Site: brandenburg
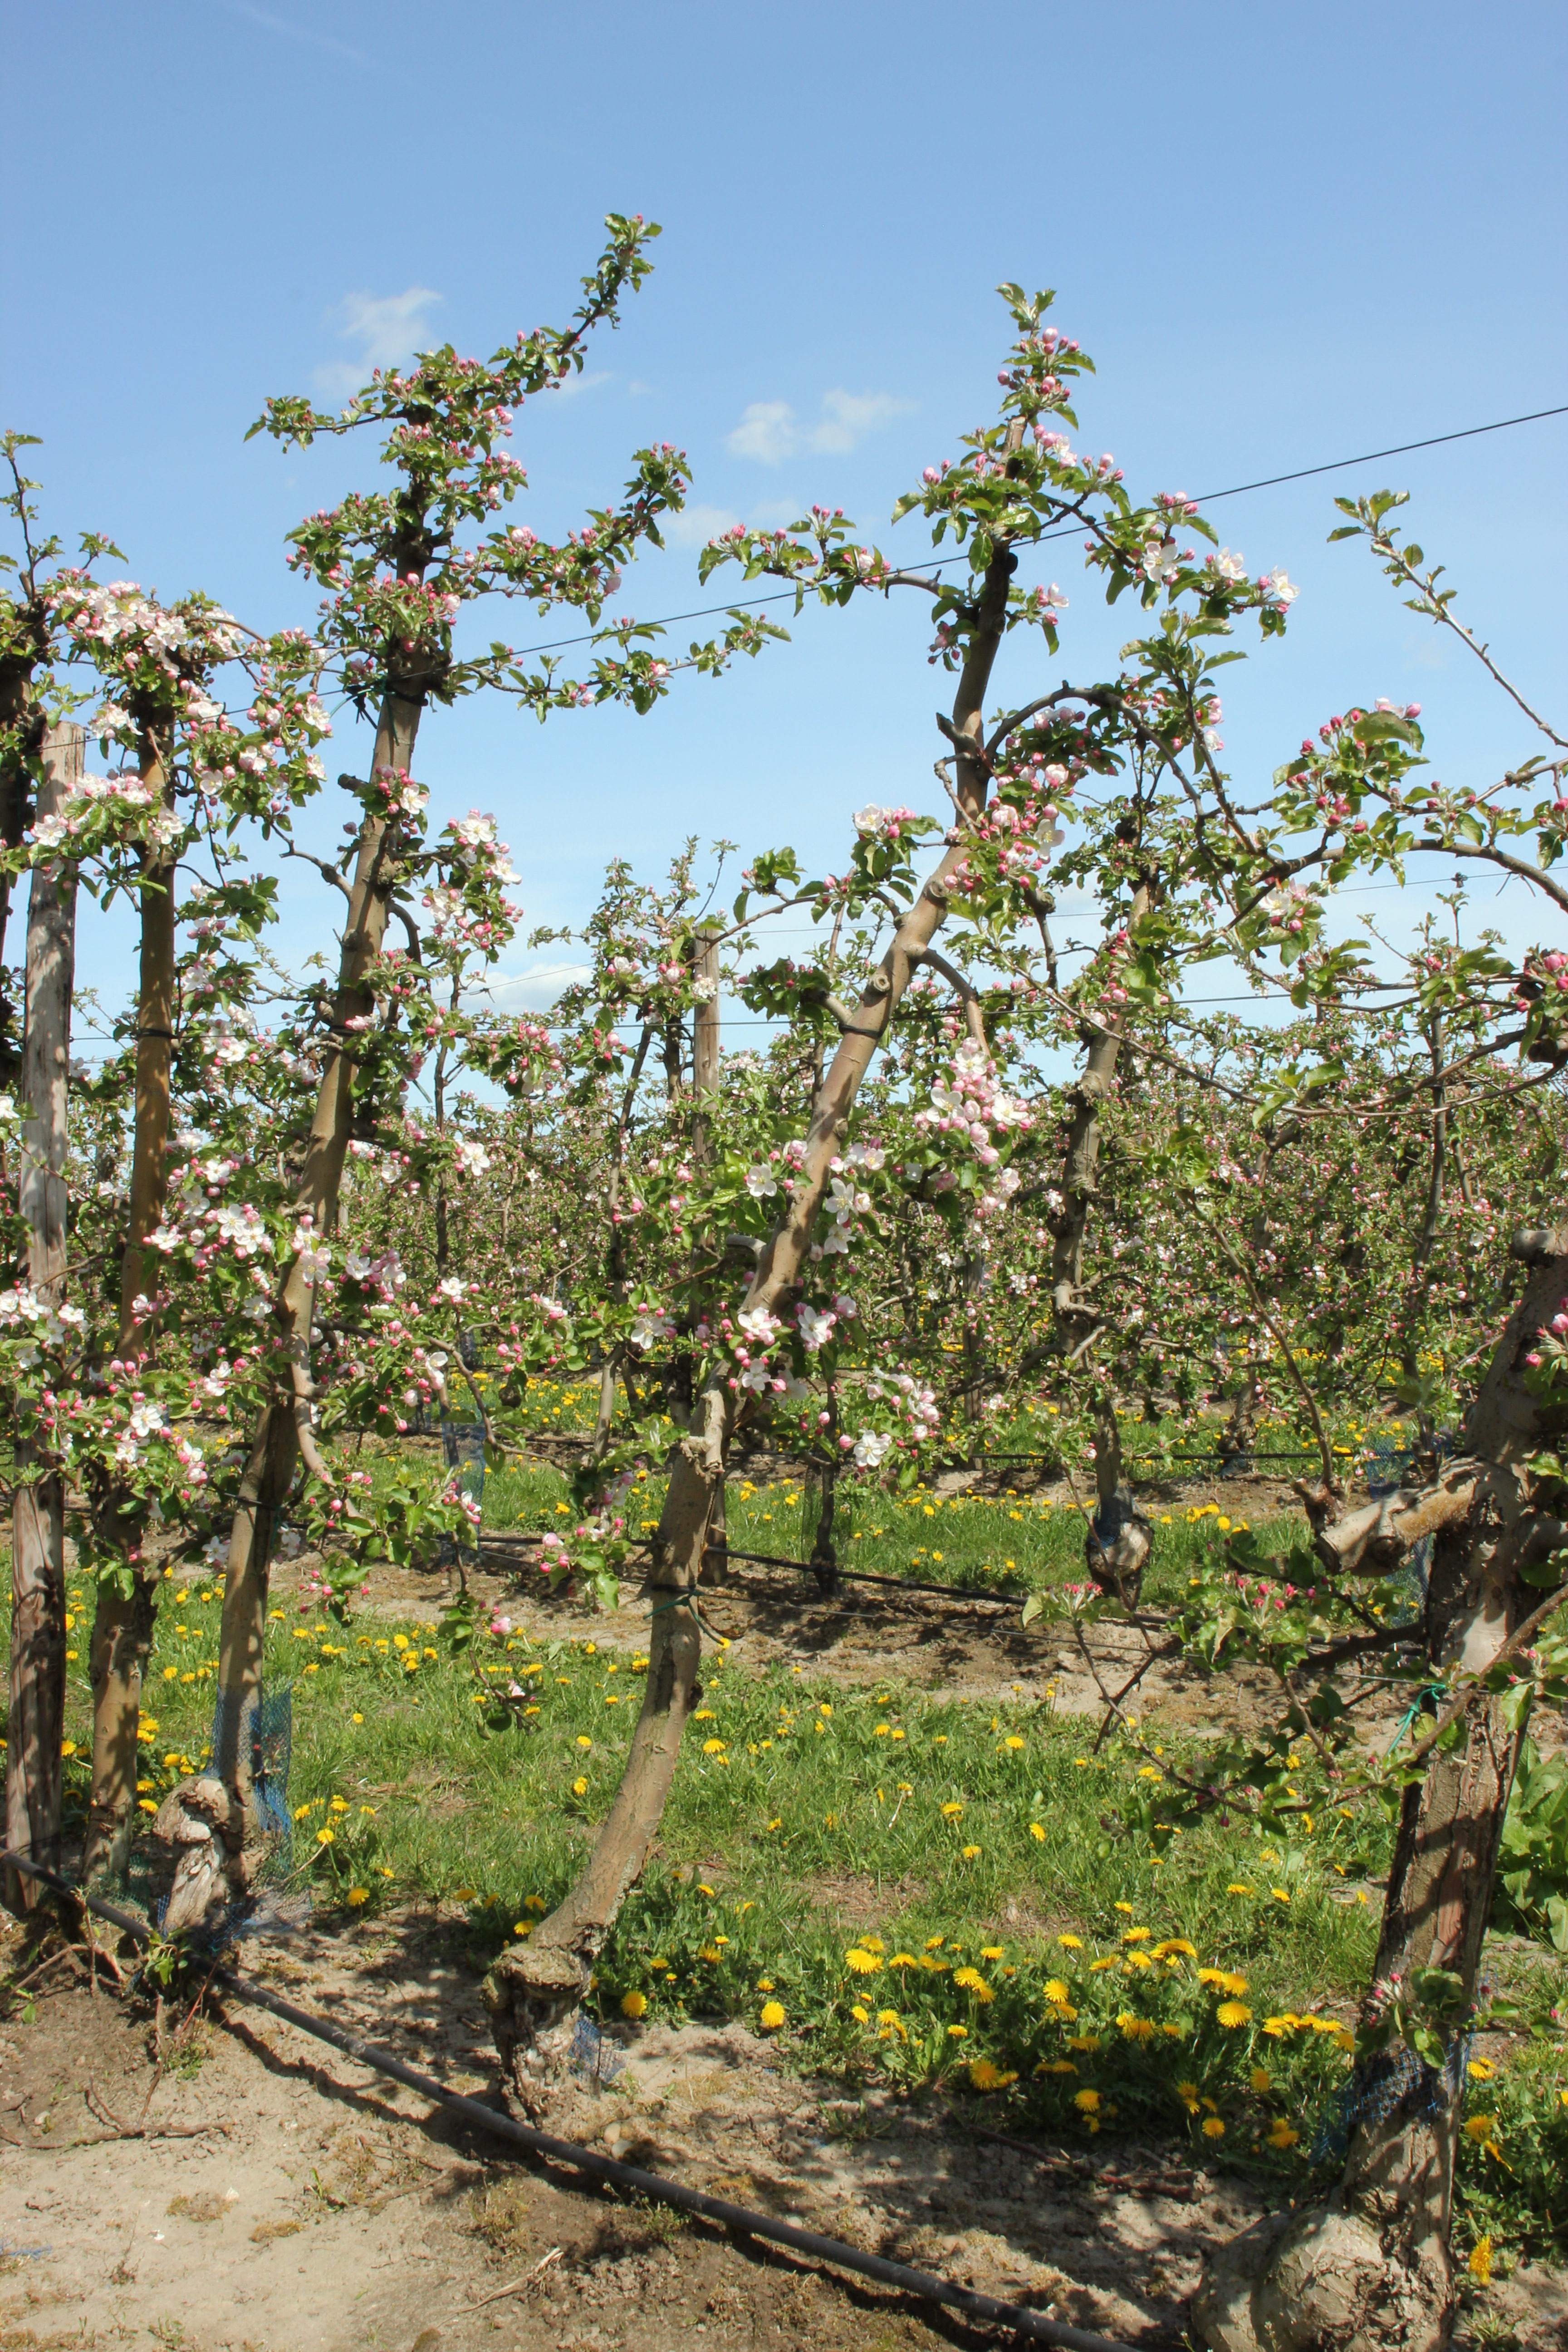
Growth stage (BBCH 57): Inflorescence emergence